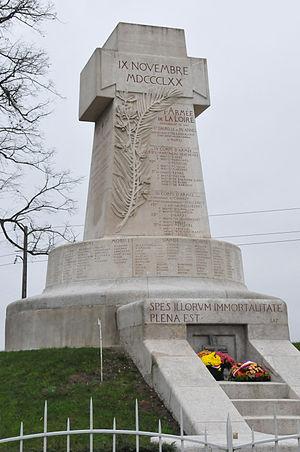
Coulmiers (Loiret) Monument aux morts de la bataille le 9 novembre 1870
Les monuments aux morts de la guerre de 1870 constituent les premiers exemples français de monuments rendant hommage aux Morts pour la Patrie citant à égalité les hommes de troupe et les officiers. Les premiers furent élevés dès les années 1870.